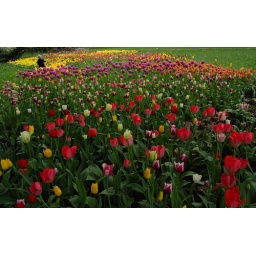
the boy in the flowers